Blanche Bates

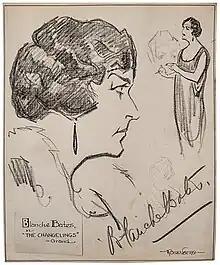
Signed sketch of Blanche Bates by Manuel Rosenberg 1924

In 1902, H.M. Caldwell Company, New York and Boston, published a lavish souvenir book, "Blanche Bates Edition of "Under Two Flags"" by Ouida, with handsome illustrated covers, and numerous photographs from the play version (written by Paul M. Potter) starring Bates.